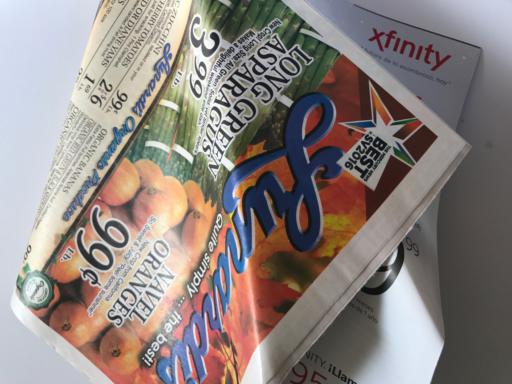
Waste category: paper